Jessamine Chapman Williams

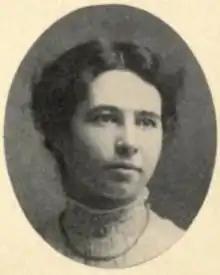
Jessamine Chapman (later Williams), from the 1906 yearbook of Teachers College, Columbia University

Jessamine May Chapman Williams (June 11, 1881 – April 3, 1963) was an American home economist, nutritionist, and college professor. She was head of the home economics department at Sweet Briar College, head of the Food and Nutrition Department at the University of Arizona from 1914 to 1923, and head of the Foods and Nutrition department at Oregon State University from 1924 until she retired in 1944.